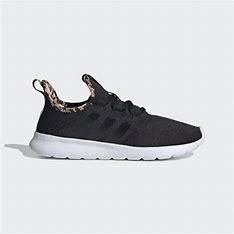
Brand: Adidas
Model: Cloudfoam Pure 2